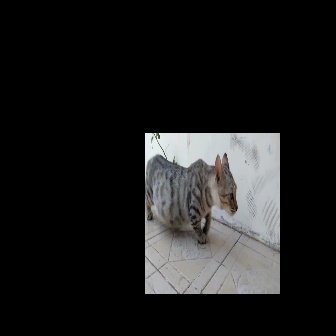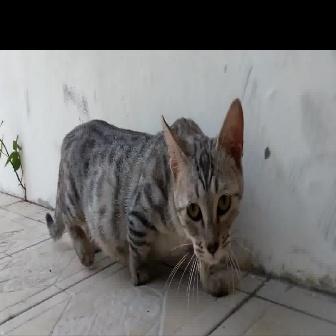
  Please identify the target specified by the bounding box [145,151,238,244] in the first image and locate it in the second image. Return the coordinates in [x_min,y_min,x_max,y_max] format.
Answer: [43,96,243,296]